Vlastimil Koubek

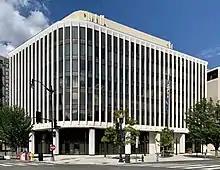
The Air Line Pilots Association Building, 1625 Massachusetts Avenue NW.

Construction began in April 1963 on his Brawner Building (888 17th Street NW), a 12-story office building on Farragut Square that incorporated dark bronze panels and solarized windows much as his 1234 19th Street building had. By the late 1960s, it was one of his best-known designs. In January 1964, Koubek designed what was then the D.C. metropolitan region's tallest office building, the 19-story steel-and-black glass-clad Barlow Building (5454 Wisconsin Avenue). In August, the Freed family commissioned him to build the eight-story Chatham Apartments, the first high-rise, medium-income apartment building to be constructed among the two-story Georgian-style townhouses that comprised the Buckingham Historic District. His first major D.C. residential structure was a nine-story apartment building (now turned to condominiums) at 1800 R Street NW, which opened in October 1964. In April 1965, construction began on the seven-story 1325 Massachusetts Avenue NW, a Modernist building with broad horizontal swaths of grey brick and glass. (The structure was home to the National Air Traffic Controllers Association and National Gay and Lesbian Task Force in 2011.) Another major office building, 1200 17th Street, NW (at the time, the headquarters of the American Psychological Association), opened in October 1965. It was a neo-Brutalist structure featuring repetitive polished concrete panels and deeply recessed rectangular windows and one of the first high-rise office buildings on the downtown business district portion of Connecticut Avenue. That same year his 18-story Ross Building (now known as Wytestone Plaza) in Richmond, Virginia opened—the first high-rise built in the city since 1928, and the first glass-curtain wall building constructed in the city. Koubek was also lead architect for and an investor in a syndicate ("Reservation Eleven Associates") which designed a new United States Department of Labor (DOL) building at 2nd Street NW and Constitution Avenue NW in 1966. The group proposed an arrangement in which it would construct the building, lease it to the federal government for 30 years, and then donate it to the government. Congress, cutting back on construction funds and interested in the build/lease/donate proposal, refused to appropriate funds for the DOL structure. Eventually, however, Koubek's syndicate lost the commission. A new DOL building (jointly designed by the firms of Brooks, Barr, Graeber & White and Pitts, Mebane, Phelps & White) was completed in 1974.